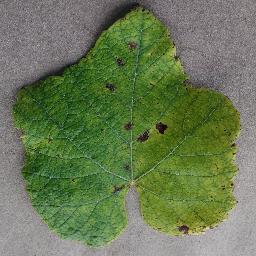
Label: Grape___Leaf_blight_(Isariopsis_Leaf_Spot)